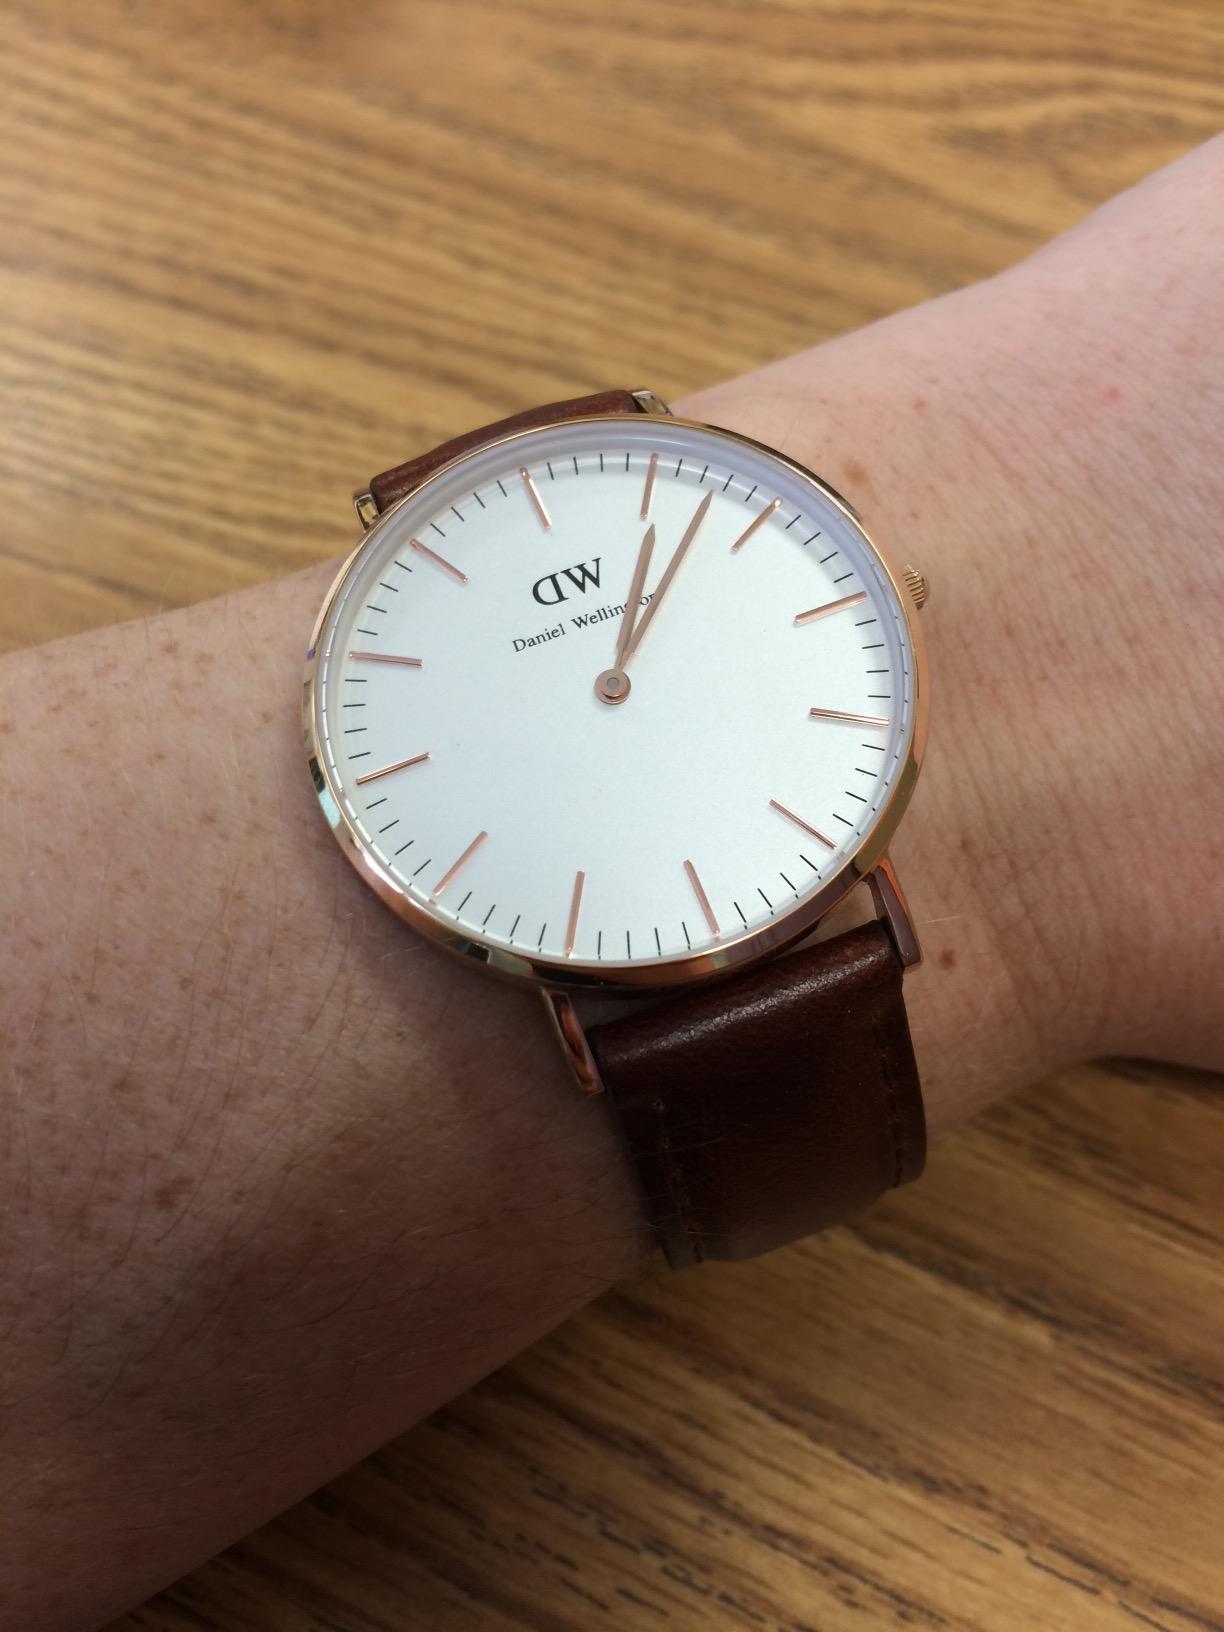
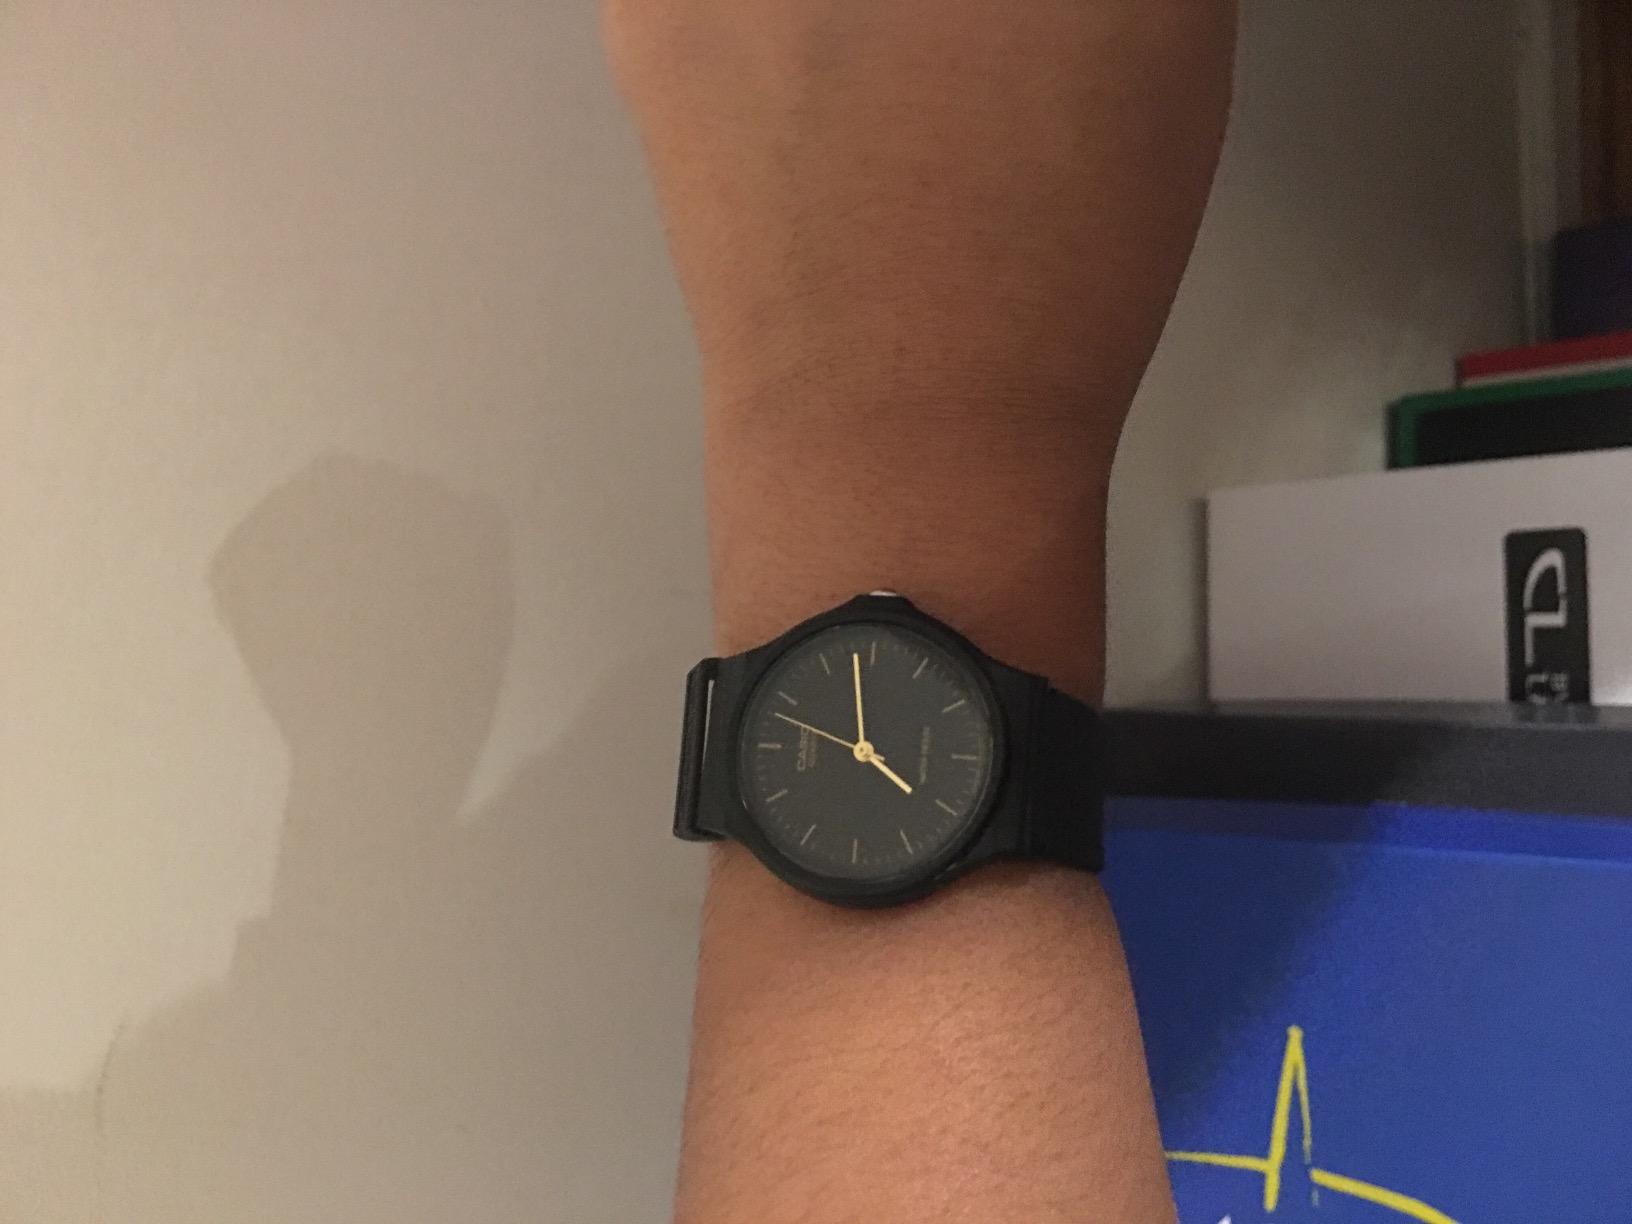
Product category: accessories_watch
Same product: no